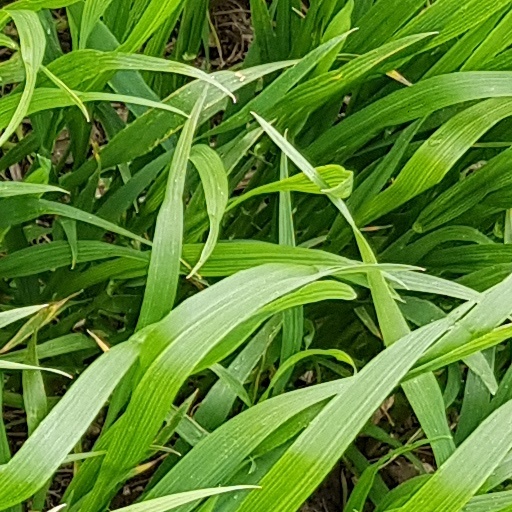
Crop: wheat